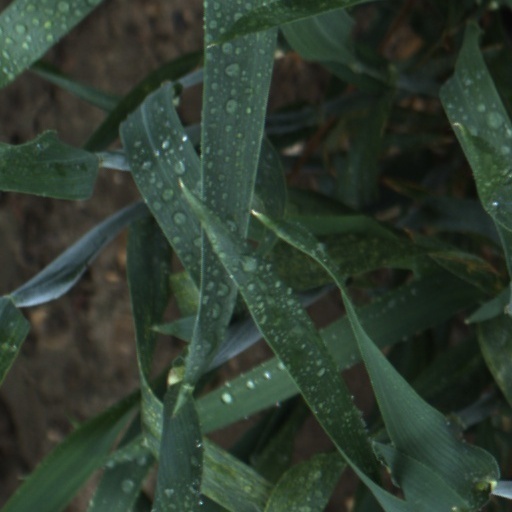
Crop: wheat